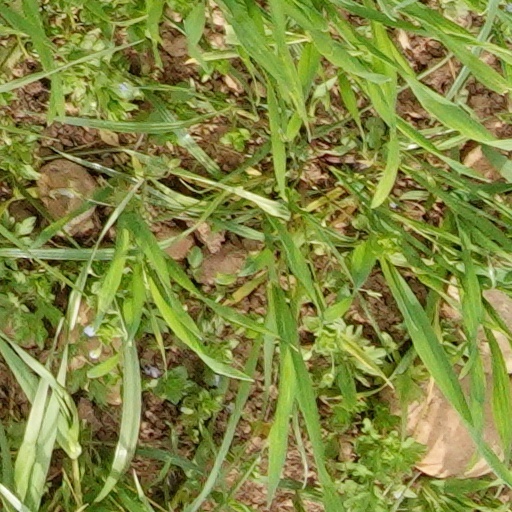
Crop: wheat